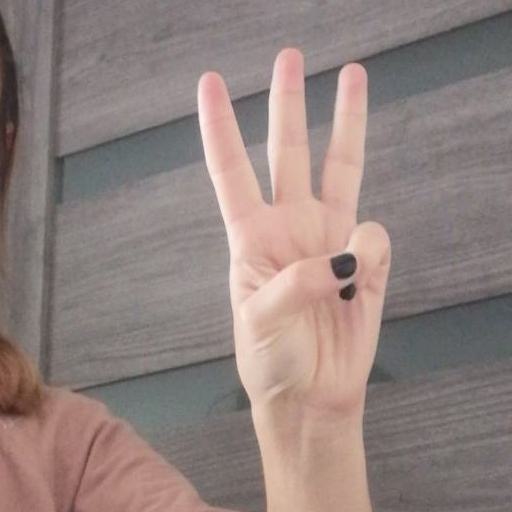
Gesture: three